Human rights in Afghanistan

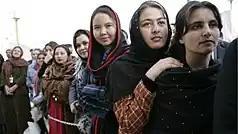
Women had equal rights to men under the 2004 Constitution of Afghanistan

The 2004 Constitution of Afghanistan promised equal rights for men and women, including women being permitted to work outside the home, to engage in political activity, and a requirement for each political party to nominate a certain number of female candidates.